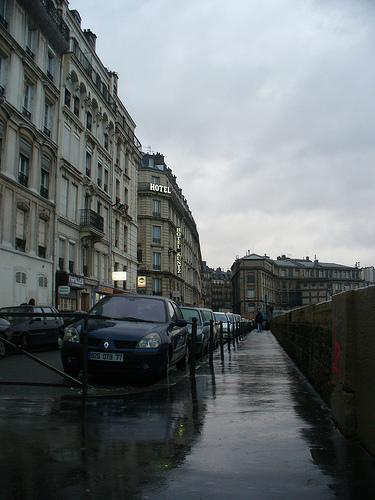
Weather: rain or strom